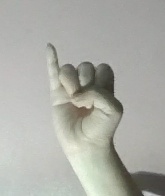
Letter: meem